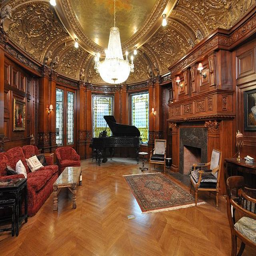
both of my parents where surgeons , and i used to talk to furniture